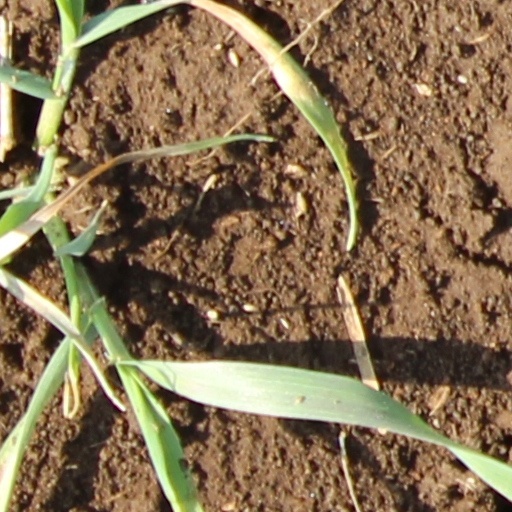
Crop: wheat